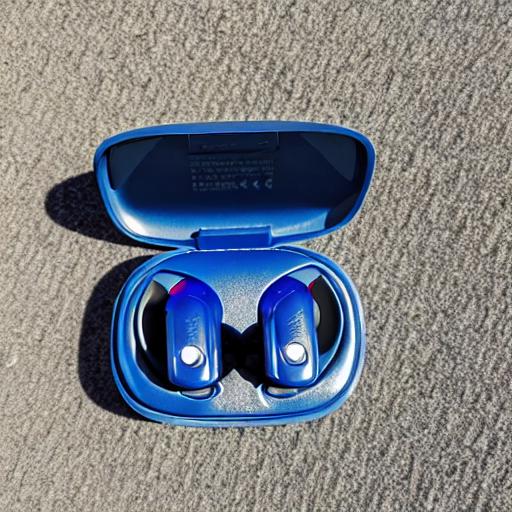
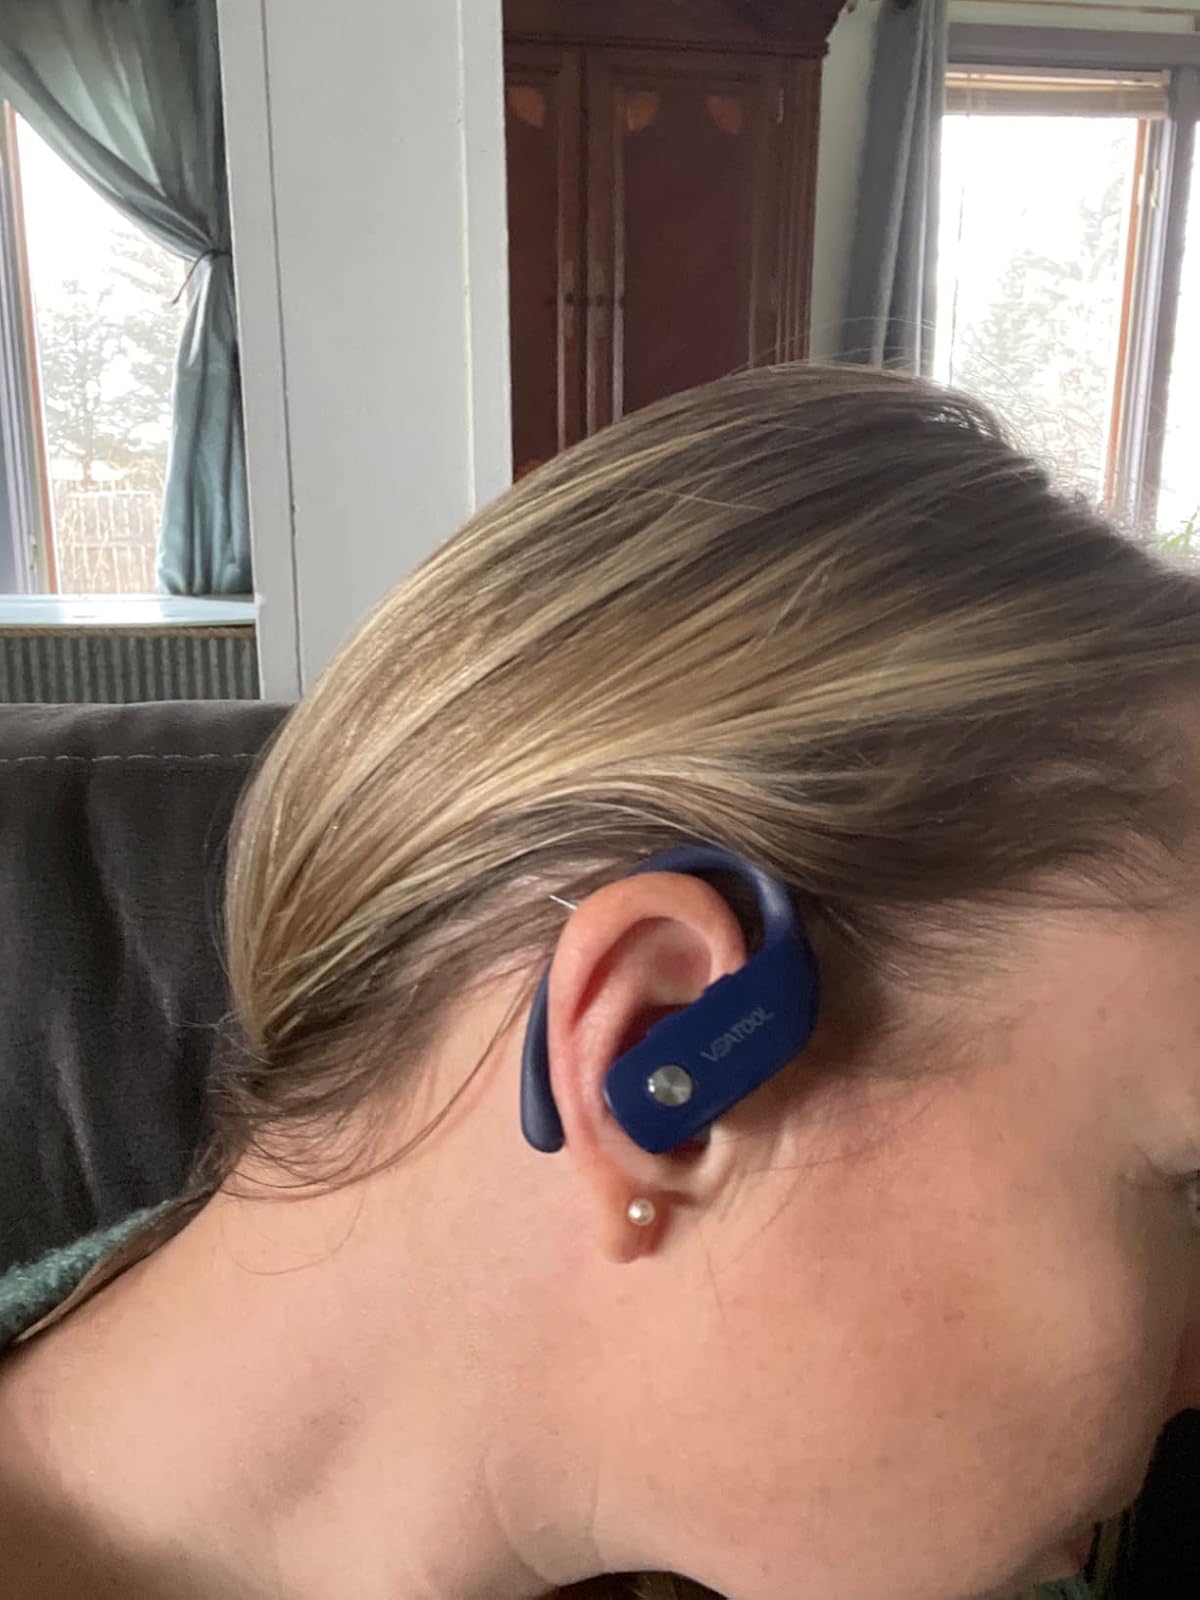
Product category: earbuds
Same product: no